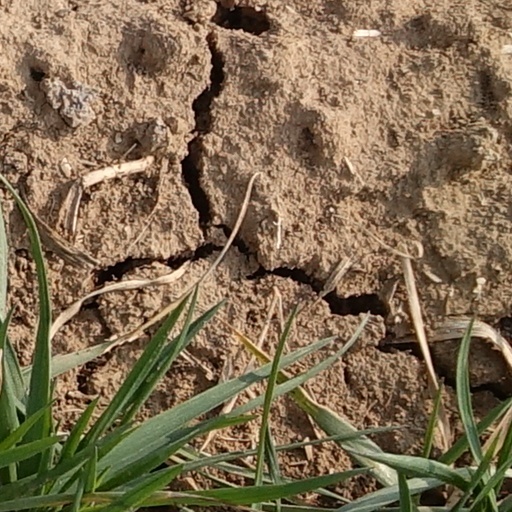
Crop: wheat